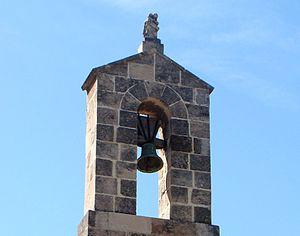
Le clocheton de la chapelle N.D. de la Galline, surmonté d'une petite statue de la Vierge.
Les Riaux est un quartier du 16ᵉ arrondissement de Marseille situé dans le VIIIᵉ secteur dans la partie nord de la ville. Il est parfois considéré comme l'un des quartiers de L'Estaque, comme l'Estaque Plage, l'Estaque Gare et les Hauts de l'Estaque. Le secteur des Riaux est en limite du terroir Marseillais, juste avant le Rove. Ce secteur est doté d'un fort patrimoine industriel mais également d'un fort patrimoine culturel, en effet, sa position entre bord de mer et colline fit aussi le bonheur des peintres les plus illustres. Ainsi beaucoup de personnes l'appellent Estaque Riaux, alors que « Les Riaux » est un quartier administratif de Marseille, tout comme les trois autres quartiers du 16ᵉ, St André, St Henri et l'Estaque.
La chapelle Notre-Dame-de-la-Galline est une chapelle située au lieudit la Nerthe, dans le 16ᵉ arrondissement de Marseille.